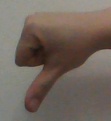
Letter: waw